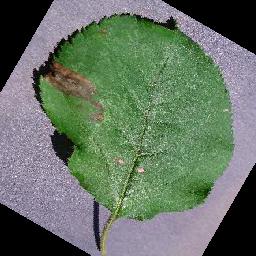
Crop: apple
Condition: black_rot